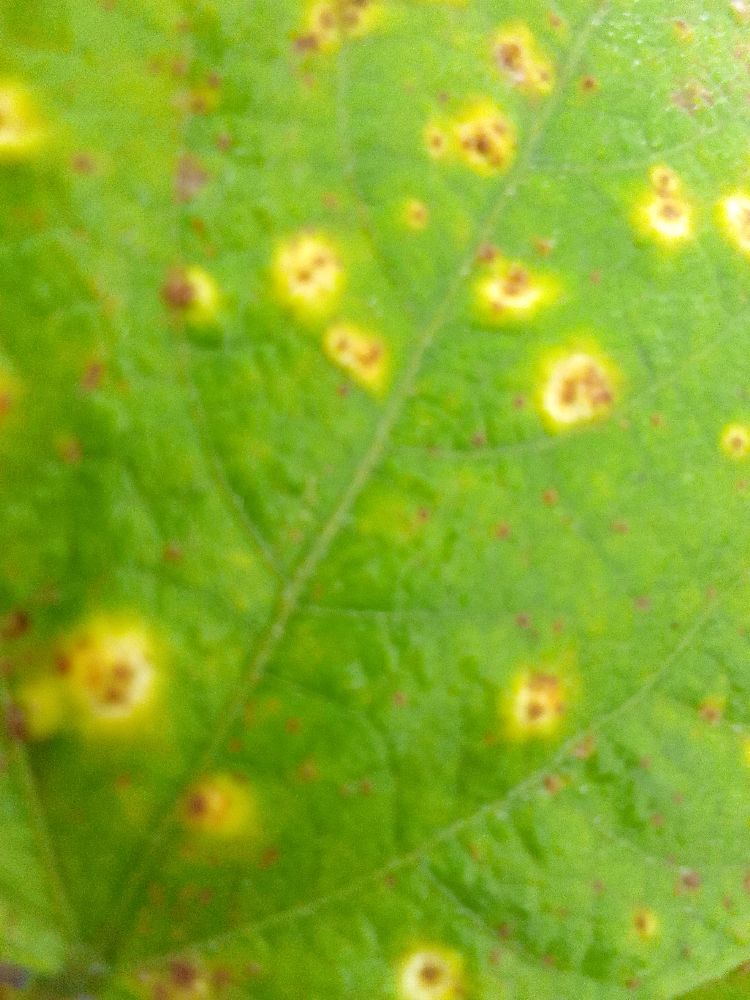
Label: rust